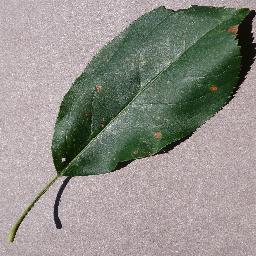
Label: Apple___Black_rot